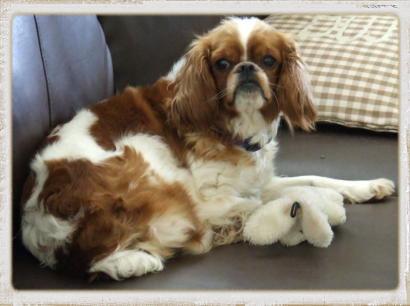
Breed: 207-n000026-Blenheim_spaniel